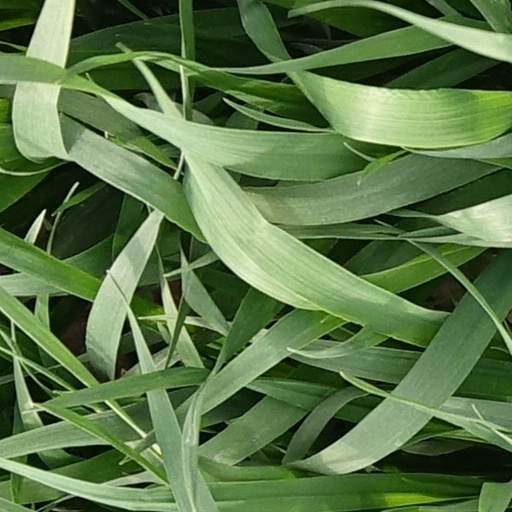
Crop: wheat